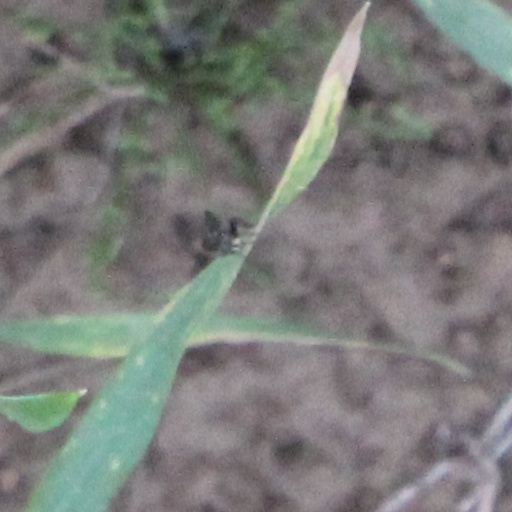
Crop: wheat